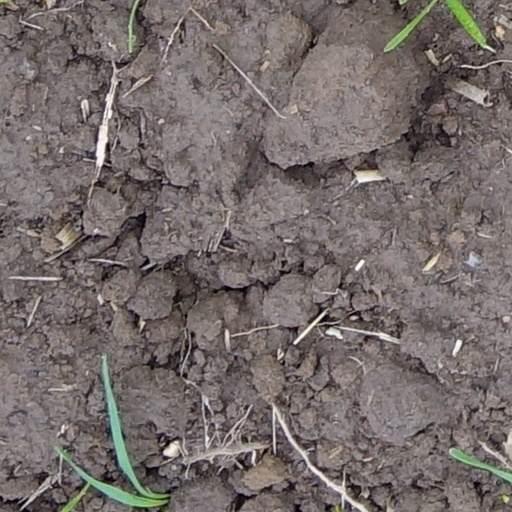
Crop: wheat